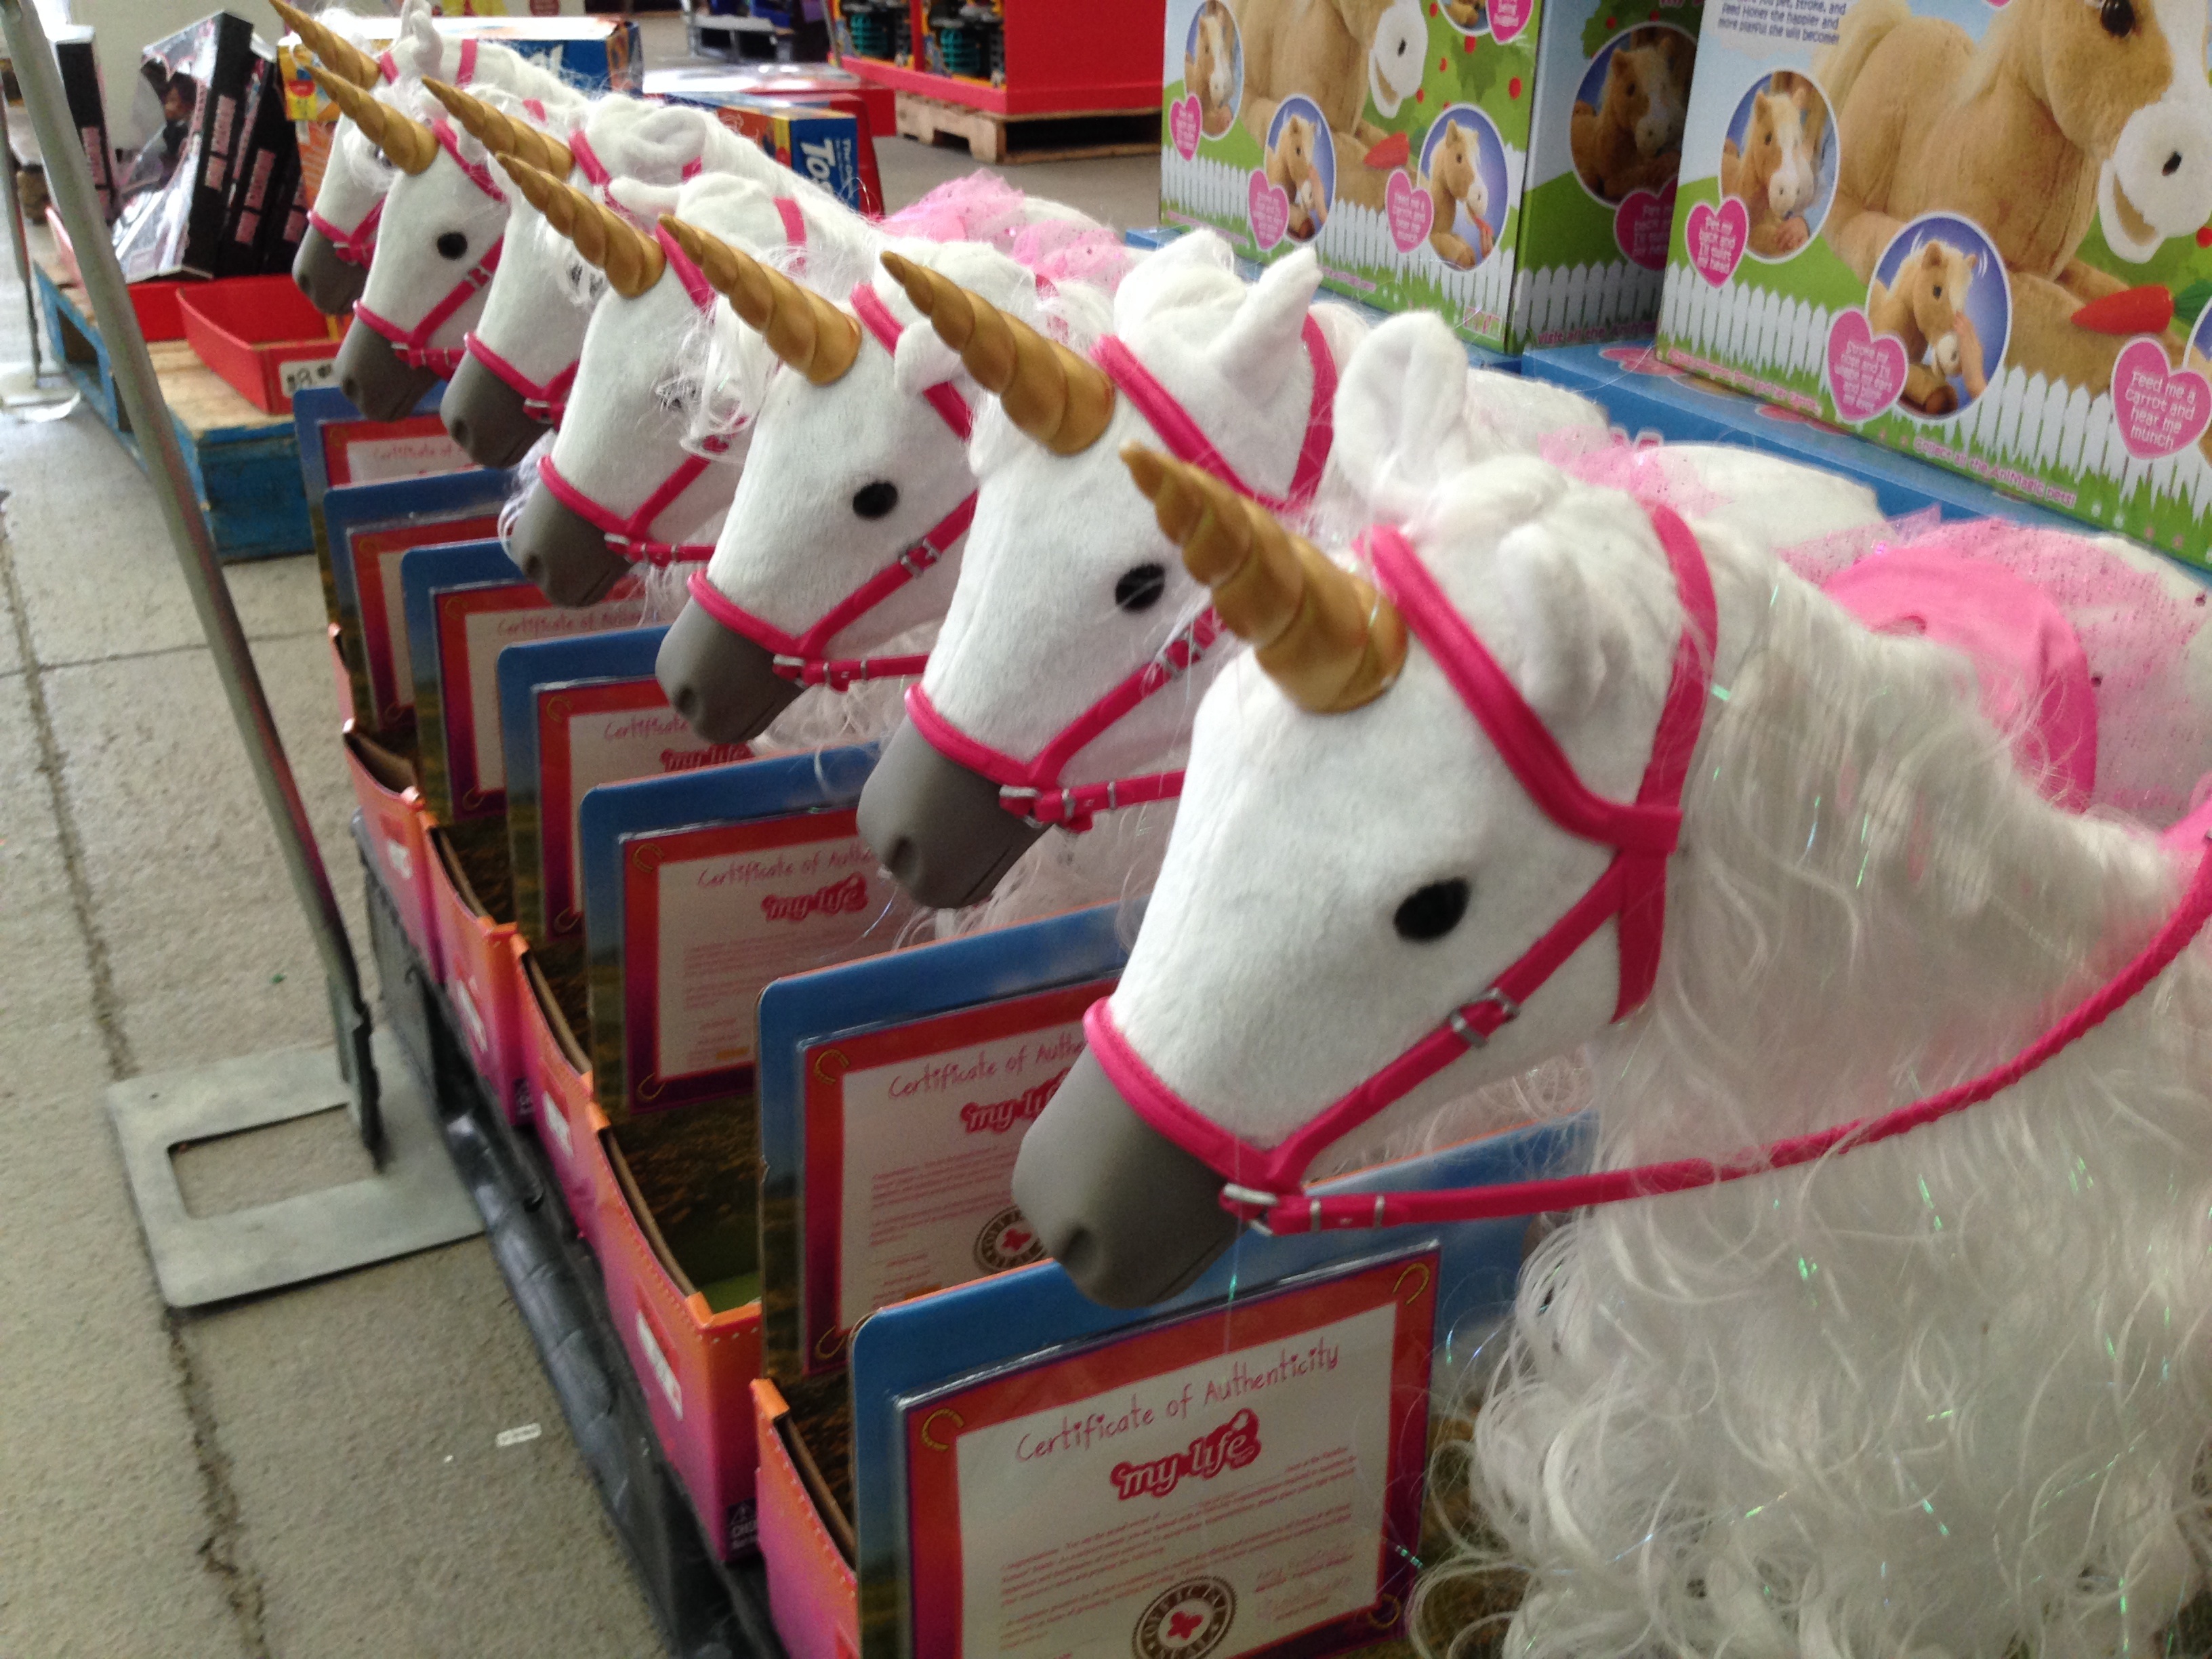
fair, unicorn, 2013365, amusement ride